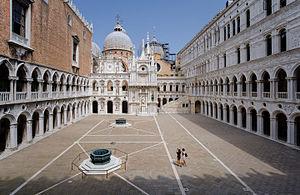
Le palais des Doges ou palais Ducal est un palais vénitien de styles gothique et Renaissance situé sur la place Saint-Marc. Ce bâtiment fut la résidence officielle des doges de la République de Venise, ainsi que le lieu de représentation de ses institutions majeures.